Krupabai Satthianadhan

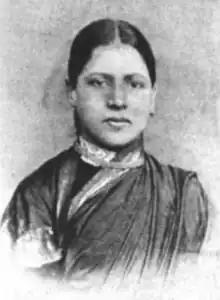

Krupabai was born to Haripunt and Radhabai Khisty, Hindu converts to Christianity, in Ahmednagar, then in the Bombay Presidency, on 14 February 1862. Her father died when she was still a child, and she was brought up by her mother and elder brother, Bhasker. Bhasker, who was much older, had a strong influence on her and endeavoured to awaken her intellect by lending her books and discussing many issues with her. However, he too died young, and Krupabai immortalized him in her semi-autobiographical novel "Saguna: A Story of Native Christian Life".